Chinese ferret-badger

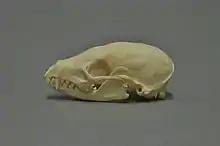
Skull of a Chinese ferret badger

Distinctive mask-like face markings distinguish the Chinese ferret-badger from most other oriental mustelids, although the other members of the genus "Melogale" have similar facial markings.